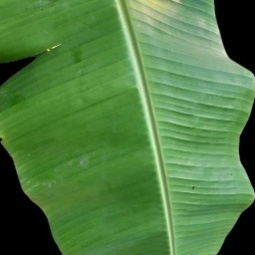
Label: Healthy